Cichowo, Greater Poland Voivodeship

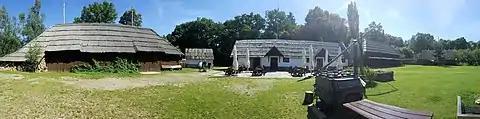
Cichowo

In 1999 the skansen Soplicowo was open to the public, created from the elements of the scenery used to shoot the film 1999 "Pan Tadeusz". Soplicowo is the fictional country estate of the Soplica clan from the novel "Pan Tadeusz".